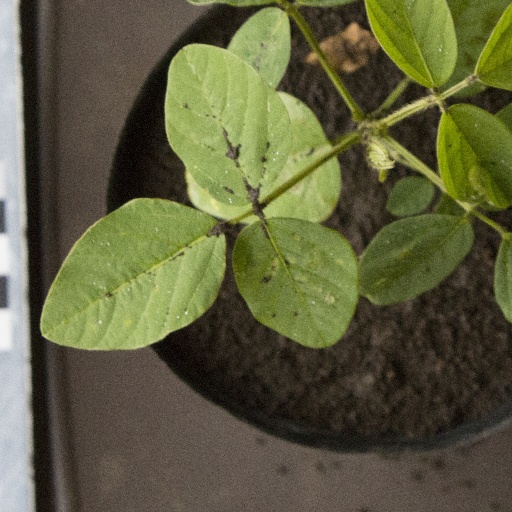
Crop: soybean